Cure (film)

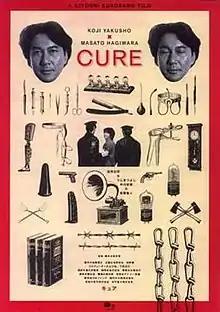
Theatrical release poster

is a 1997 Japanese neo-noir psychological horror film